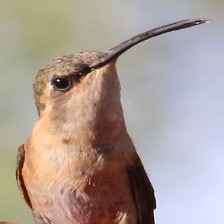
Species: LUCIFER HUMMINGBIRD
Scientific name: CALOTHORAX LUCIFER
ImageNet parent category: hummingbird